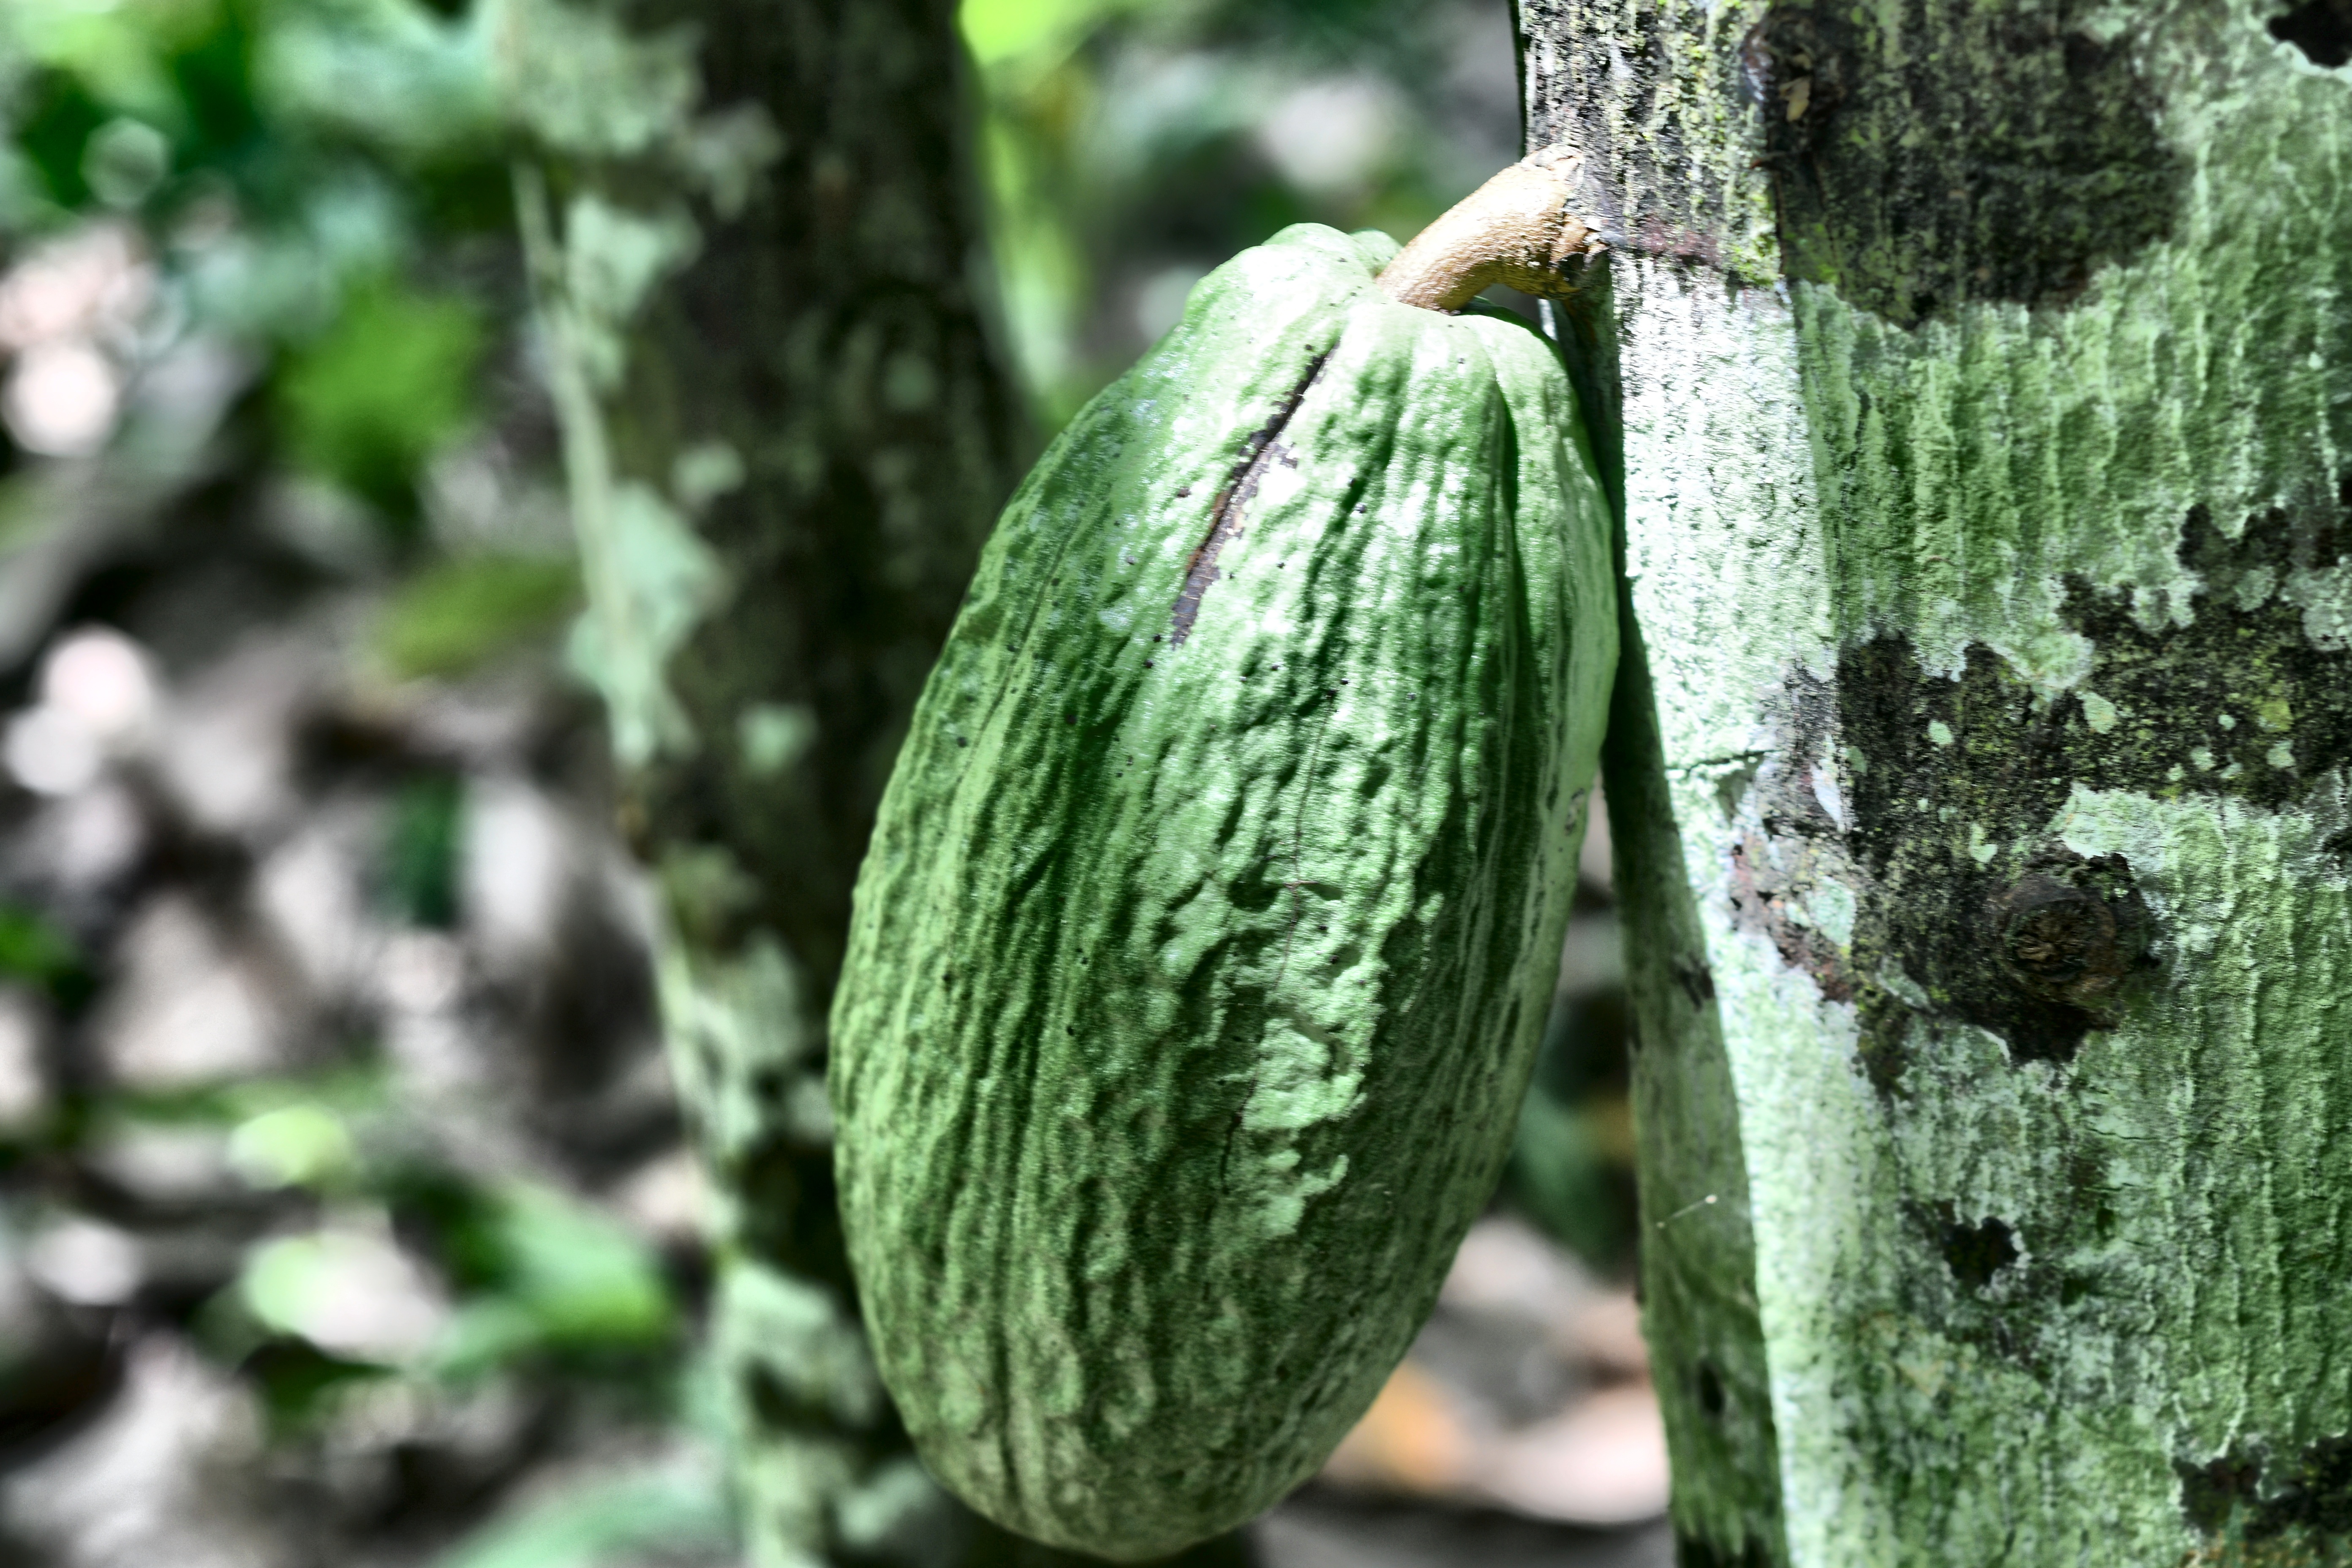
Maturity: unmature
Variety: Guiana